Siege of Sevastopol (1941–1942)

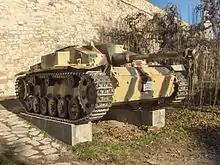
A StuG III. These vehicles helped knock out Fort Stalin.

By this time, the Axis was facing a serious manpower and artillery shortage. The German 11th Army's divisions had anywhere between 35 and 75 percent of their initial strength. The German 22nd Infantry Division was the strongest division, and was only short 1,750 personnel, while the weakest was the 132nd Infantry Division, which was short 2,300 men. The 170th Infantry Division had to collapse one of its regiments to bring the others up to strength. The German infantry force was a fragile force at Sevastopol and Manstein could not afford to squander it. German doctrine stressed bypassing strongpoints, but since this was not possible, German infantry were forced to reduce one fort after another. Some 65 Sturmgeschütz III assault guns were available to support them.